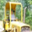
Label: tractor